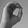
ASL letter: O